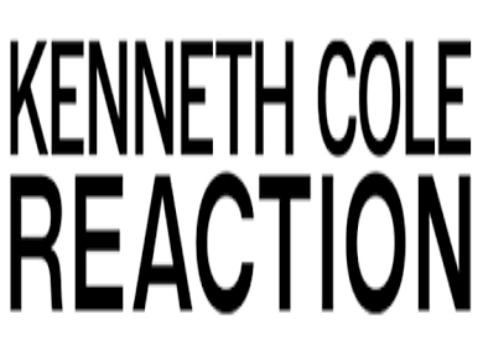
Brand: Kenneth Cole
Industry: Clothes